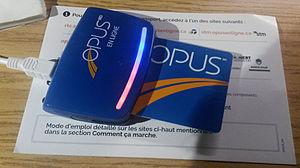
Lecteur pour carte à puce «Opus» pour titres de transport au Québec.
L’OPUS est une carte à puce rechargeable utilisée dans les transports en commun du Québec. Cette carte peut contenir jusqu'à 4 titres de transport de plusieurs sociétés de transport municipales ou régionales des régions métropolitaines de Montréal et de Québec.
Le métro de Montréal est un réseau de transport en commun qui dessert l'île de Montréal ainsi que les villes québécoises de Laval et de Longueuil, au Canada. Métro sur pneumatiques entièrement souterrain, il est géré par la Société de transport de Montréal, organe de l'agglomération de Montréal.